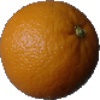
Label: Orange 1